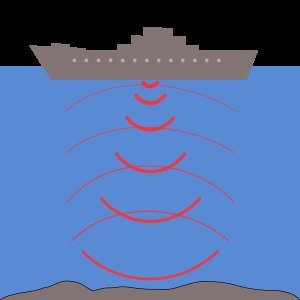
Ekkolod
Princippet i et ekkolod
Ekkoloddet er en simpel, aktiv sonar, der bruges til at finde afstanden fra et fartøj til havbunden. Det kan også vise f.eks. fiskestimer.